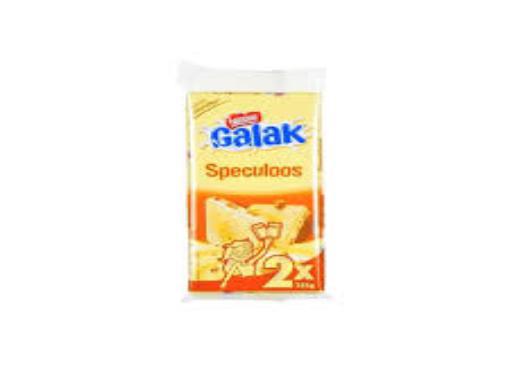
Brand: galak
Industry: Food